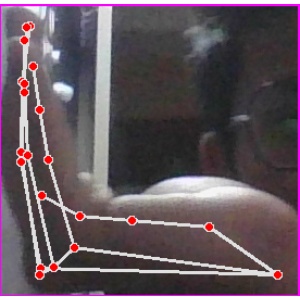
अक्षर: स